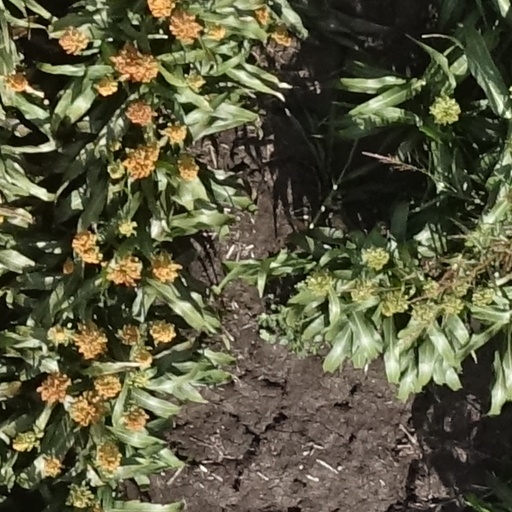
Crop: sorghum